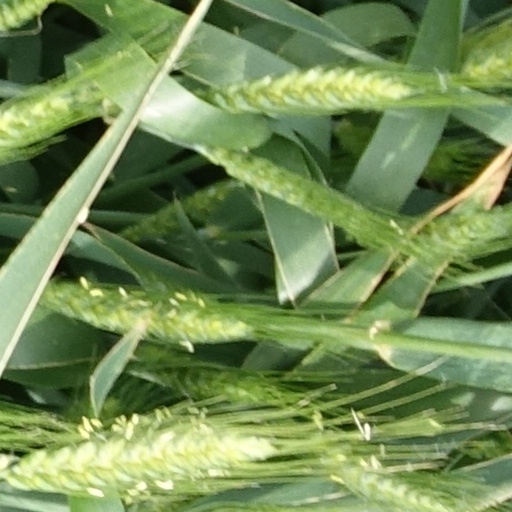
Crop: wheat